Anish Sood

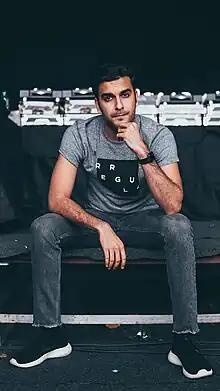
Anish Sood Live at BIT Ranchi

Anish Sood, also known by his alias, Anyasa (born 22 November 1989), is an Indian music producer, songwriter and DJ. He is currently signed to English deep house label Anjunadeep and released his debut Gaya EP as Anyasa in July 2021.